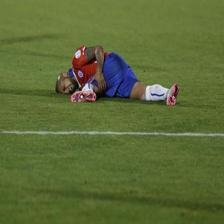
Image emotion (VAD): valence: -0.6, arousal: 0.4, dominance: -0.6
Candidate emotion words:
optimistic — valence: 0.958, arousal: 0.16, dominance: 0.642
emotional — valence: 0.558, arousal: 0.428, dominance: 0.052
wounded — valence: -0.77, arousal: 0.54, dominance: -0.45
displeased — valence: -0.73, arousal: 0.38, dominance: -0.2
Best matching emotion: wounded